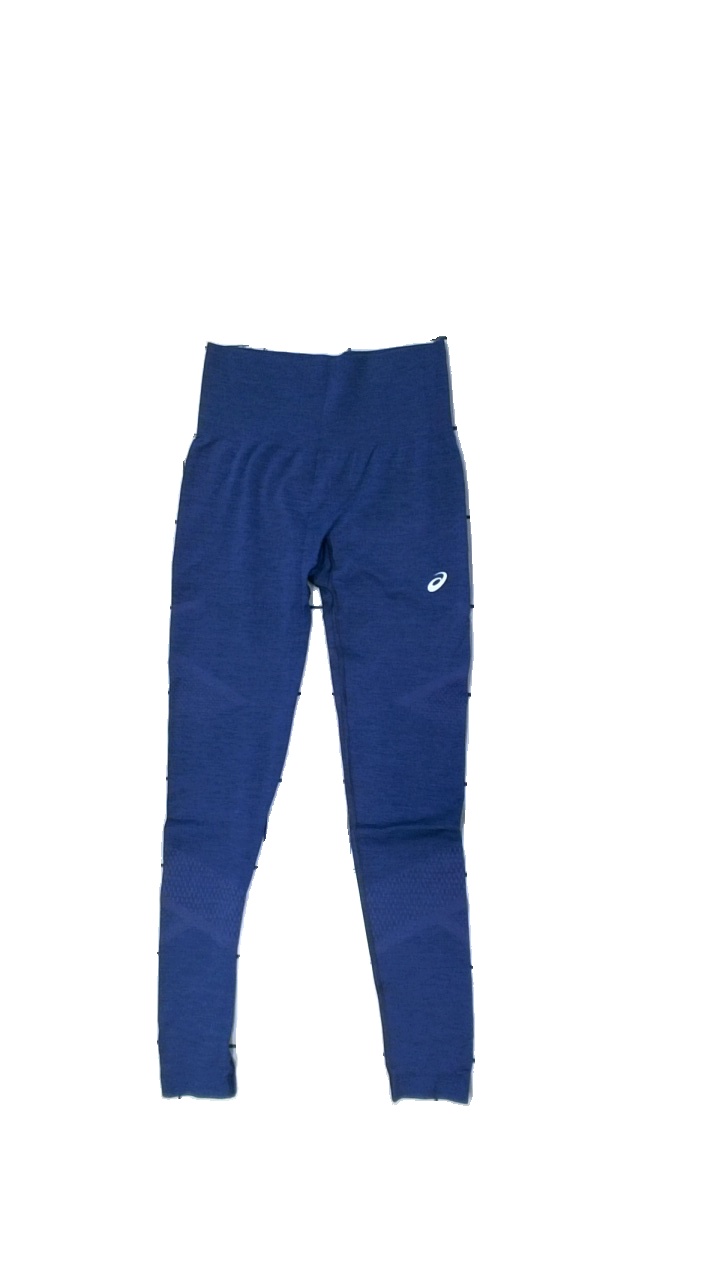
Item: Tights (Ladies)
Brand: Asics
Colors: Blue
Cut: Regular, Tight
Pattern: Other
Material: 67% nylon, 33% polyester
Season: All
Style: Sports
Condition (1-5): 3
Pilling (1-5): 3
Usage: Reuse
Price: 50-100